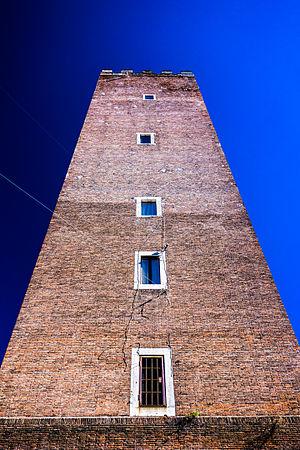
La Tour des Capocci est une construction d'époque médiévale, située dans le centre historique de Rome, sur la colline de l'Esquilin, dans le Rione Monti. Elle est attenante à la Tour des Graziani, autre tour médiévale de la même époque, sur la piazza San Martino ai Monti.